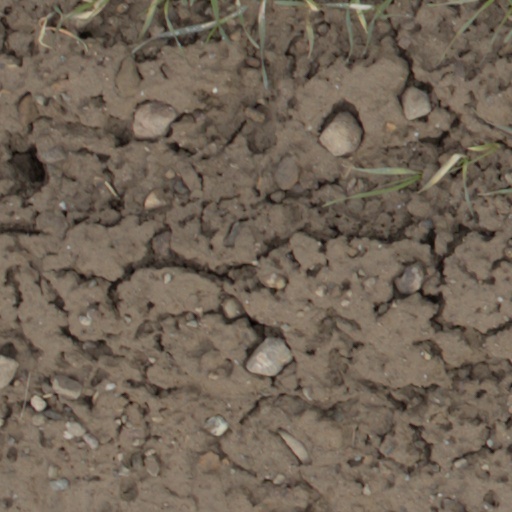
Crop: wheat